Organizational chart

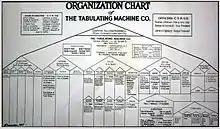
Tabulating Machine Company pyramid style organizational chart, 1917 with directors, officers, and various systems

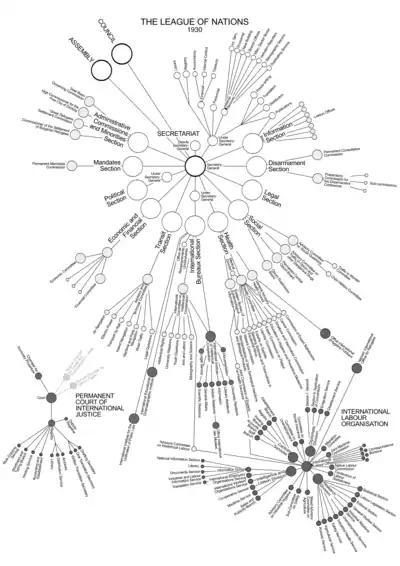
League of Nations complex organization chart, 1930 with secretariat, advisory bodies, and third party organizations

The organization chart is a diagram showing graphically the relation of one official to another, or others, of a company. It is also used to show the relation of one department to another, or others, or of one function of an organization to another, or others. This chart is valuable in that it enables one to visualize a complete organization, by means of the picture it presents.